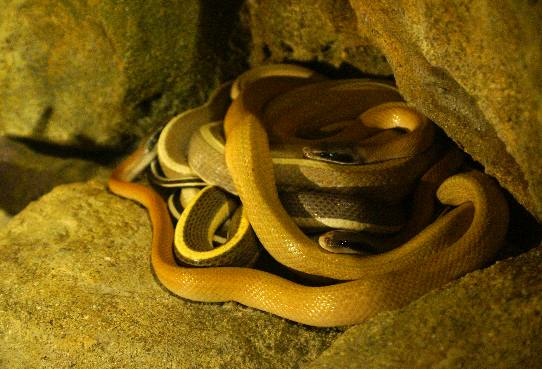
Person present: No